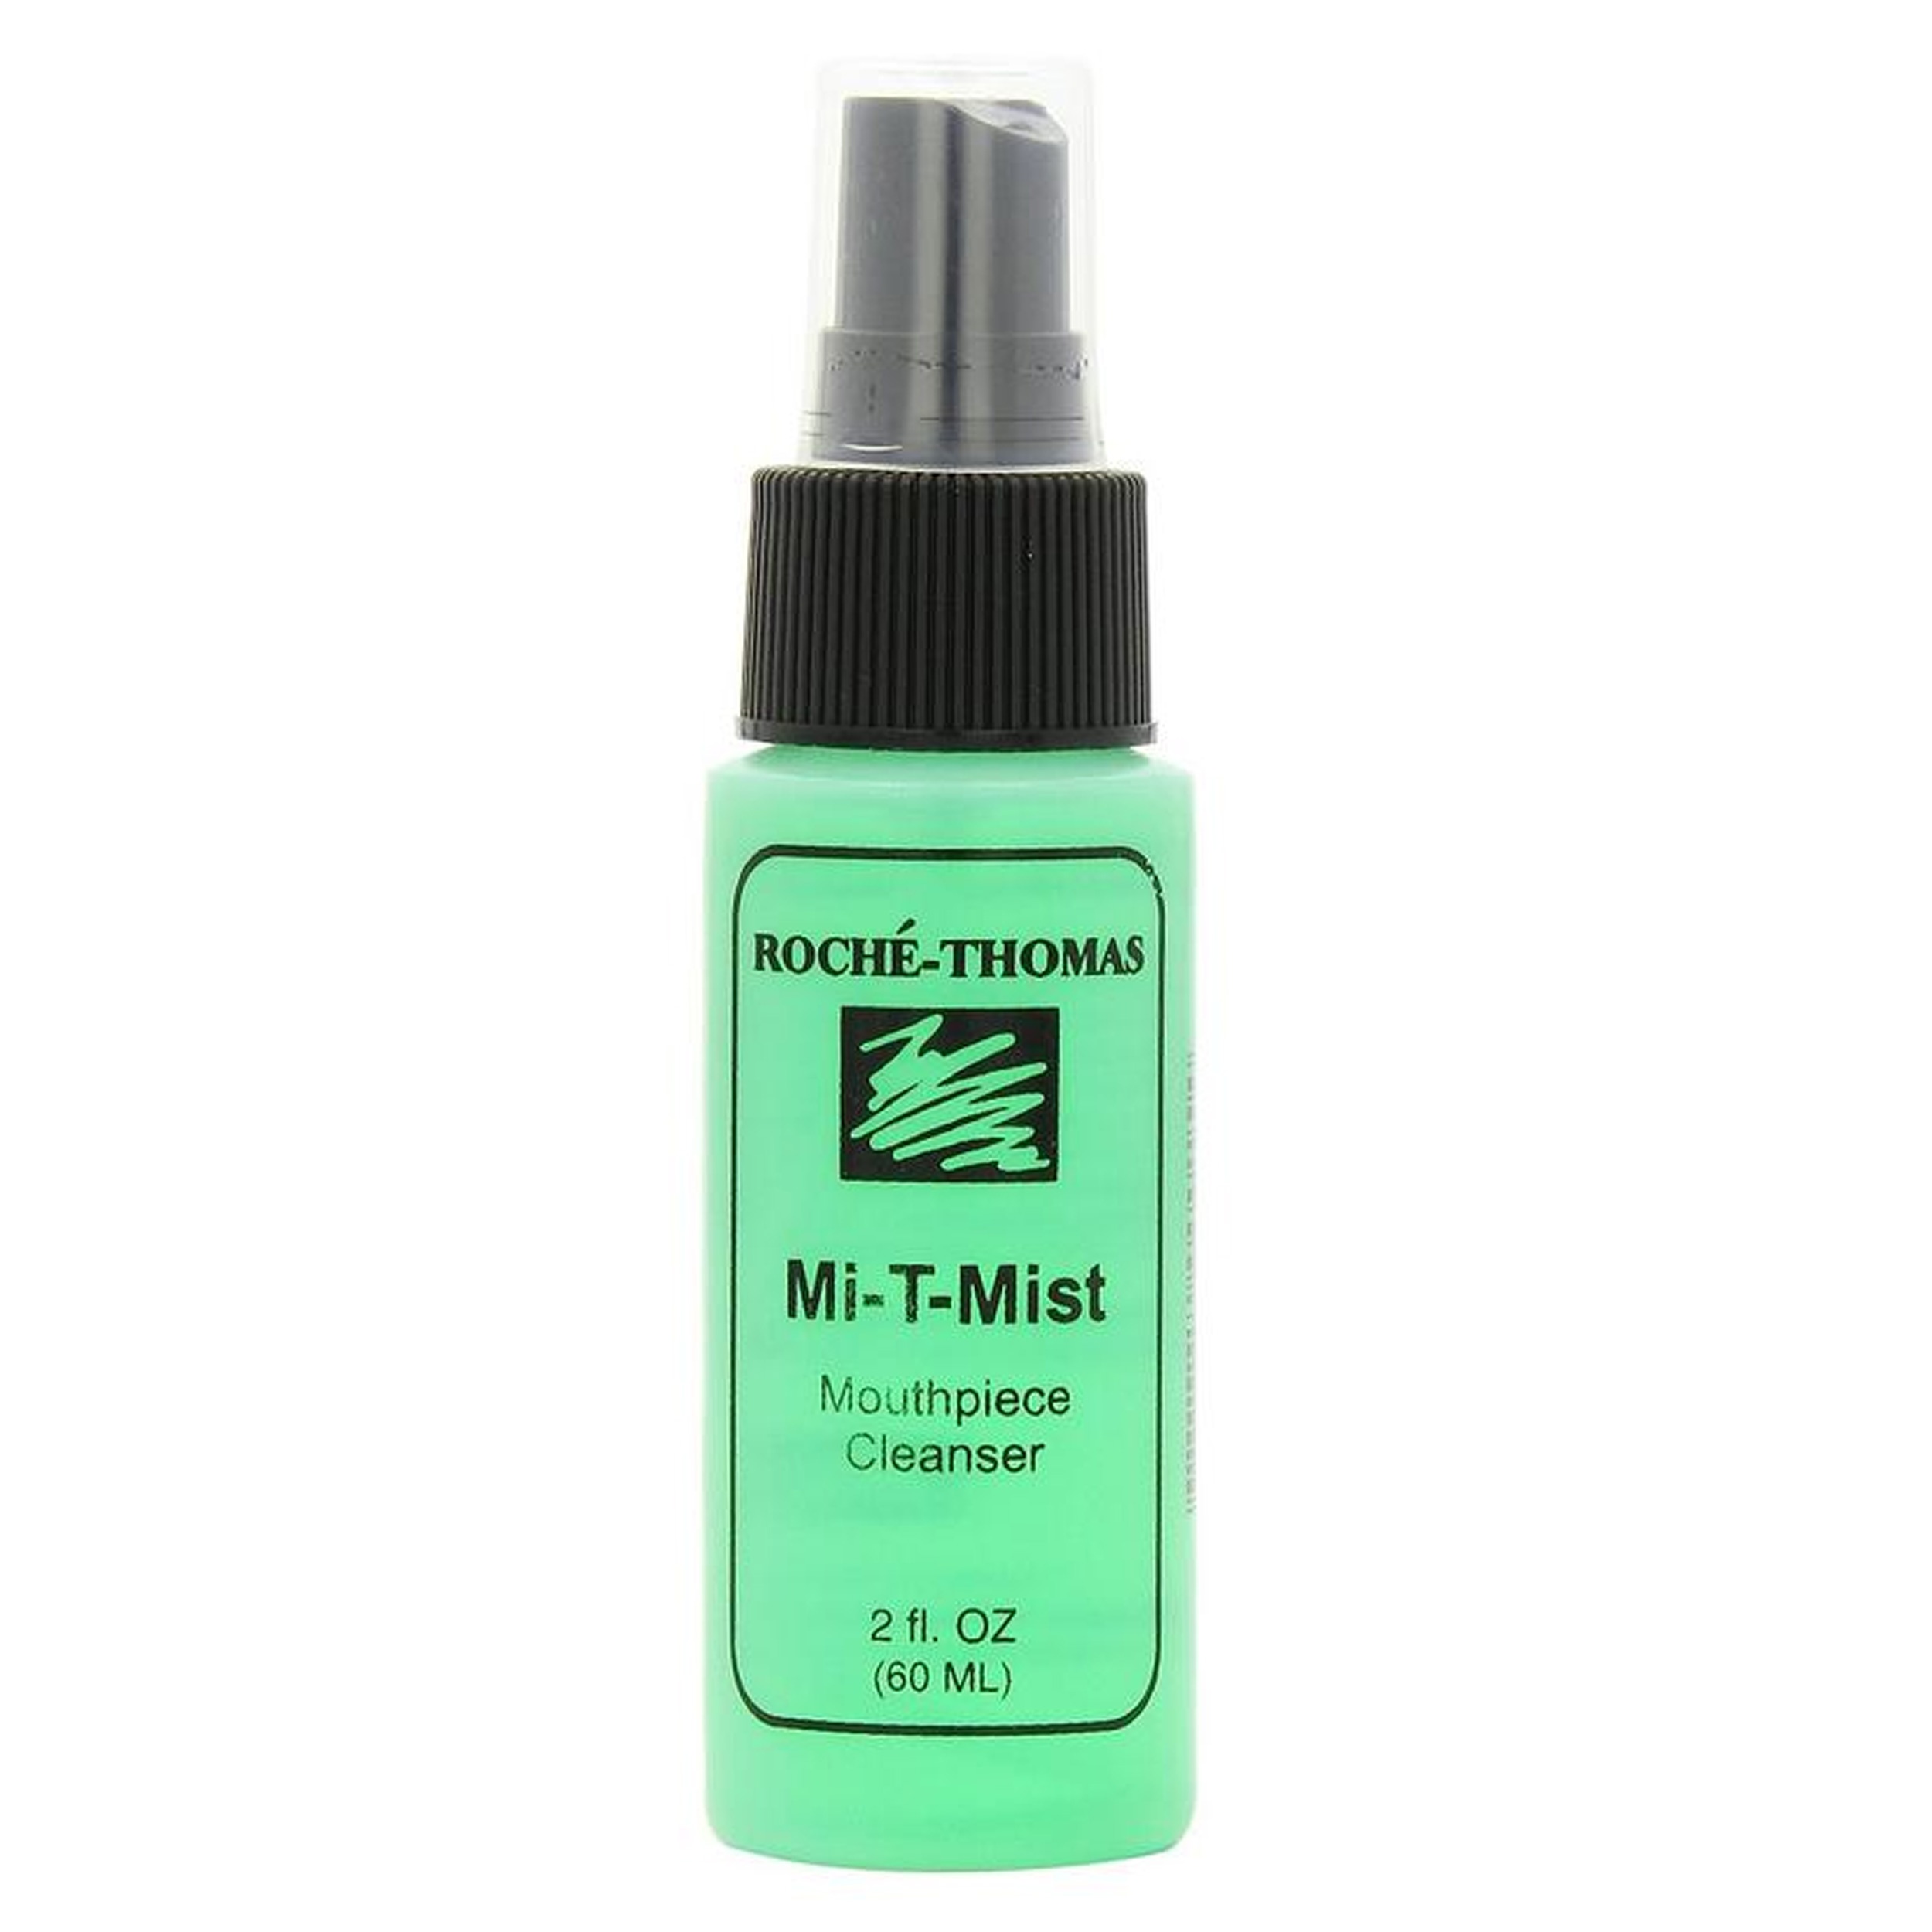
Roche Thomas Mi-T-Mist 2 Ounce
Mi-T-Mist is a topical antimicrobial designed to cleanse the mouthpiece and provide a refreshing agent that will remove residue build-up from the instrument. Easy to use: spray the fine mist on the mouthpiece then let evaporate (about 45 seconds). To freshen and clean the inside of the instrument, spray liberally into the instrument and immediately swab. Mi-T-Mist evaporates quickly and assists in eliminating moisture and bacteria. This product comes in a 2oz cylinder container with a fine mist sprayer. Don't be fooled by the copycats trying to duplicate our look and feel with their, what we like to call 'Green Stuff', it doesn't compare. We are the originators of the mouthpiece cleanser. Our high standards for quality and great products is why we are the industry leader. Here at Roche-Thomas we are proud to say that ALL aspects of our products are manufactured in the USA so you know you are purchasing the finest products on the market.
Brand: Roche Thomas
Category: Arts & Entertainment > Hobbies & Creative Arts > Musical Instrument & Orchestra Accessories > Brass Instrument Accessories > Brass Instrument Care & Cleaning > Brass Instrument Cleaners & Sanitizers